Ussuri brown bear

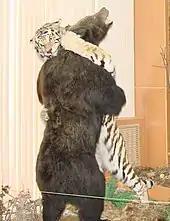
Taxidermy exhibit portraying a brown bear fighting a Siberian tiger, Vladivostok Museum

Adult bears are generally immune to predatory attacks except from Siberian (Amur) tigers and other bears.